Leptogorgia virgulata

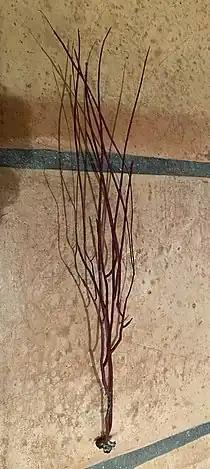
A dead Leptogorgia virgulata

The polyps are carnivores and extend their tentacles to catch zooplankton wafted past by the current.